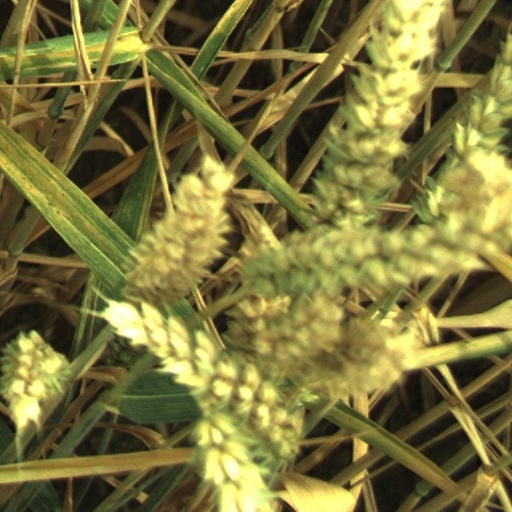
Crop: wheat